Freeze-fracture

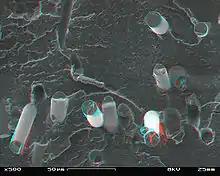
Platinum coated surface of fracture face of glass reinforced plastic SEM Stereo 500x

Materials and colloid sciences use freeze-fracture techniques to investigate the nature of more complex substances. Even without the visualizing the atoms and molecules the shapes and textures of the interface between reacting substances will have an impact on how they behave and react with each other.